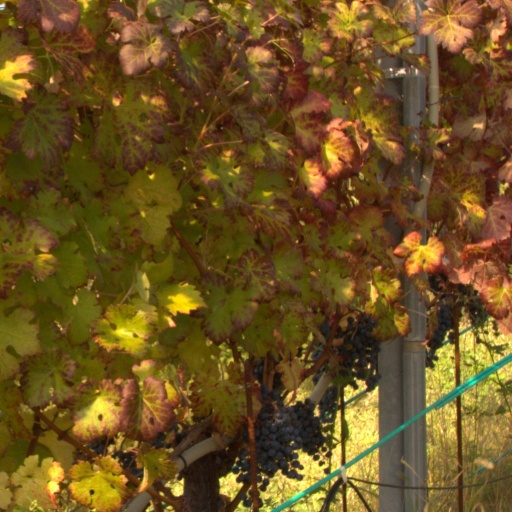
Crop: grape